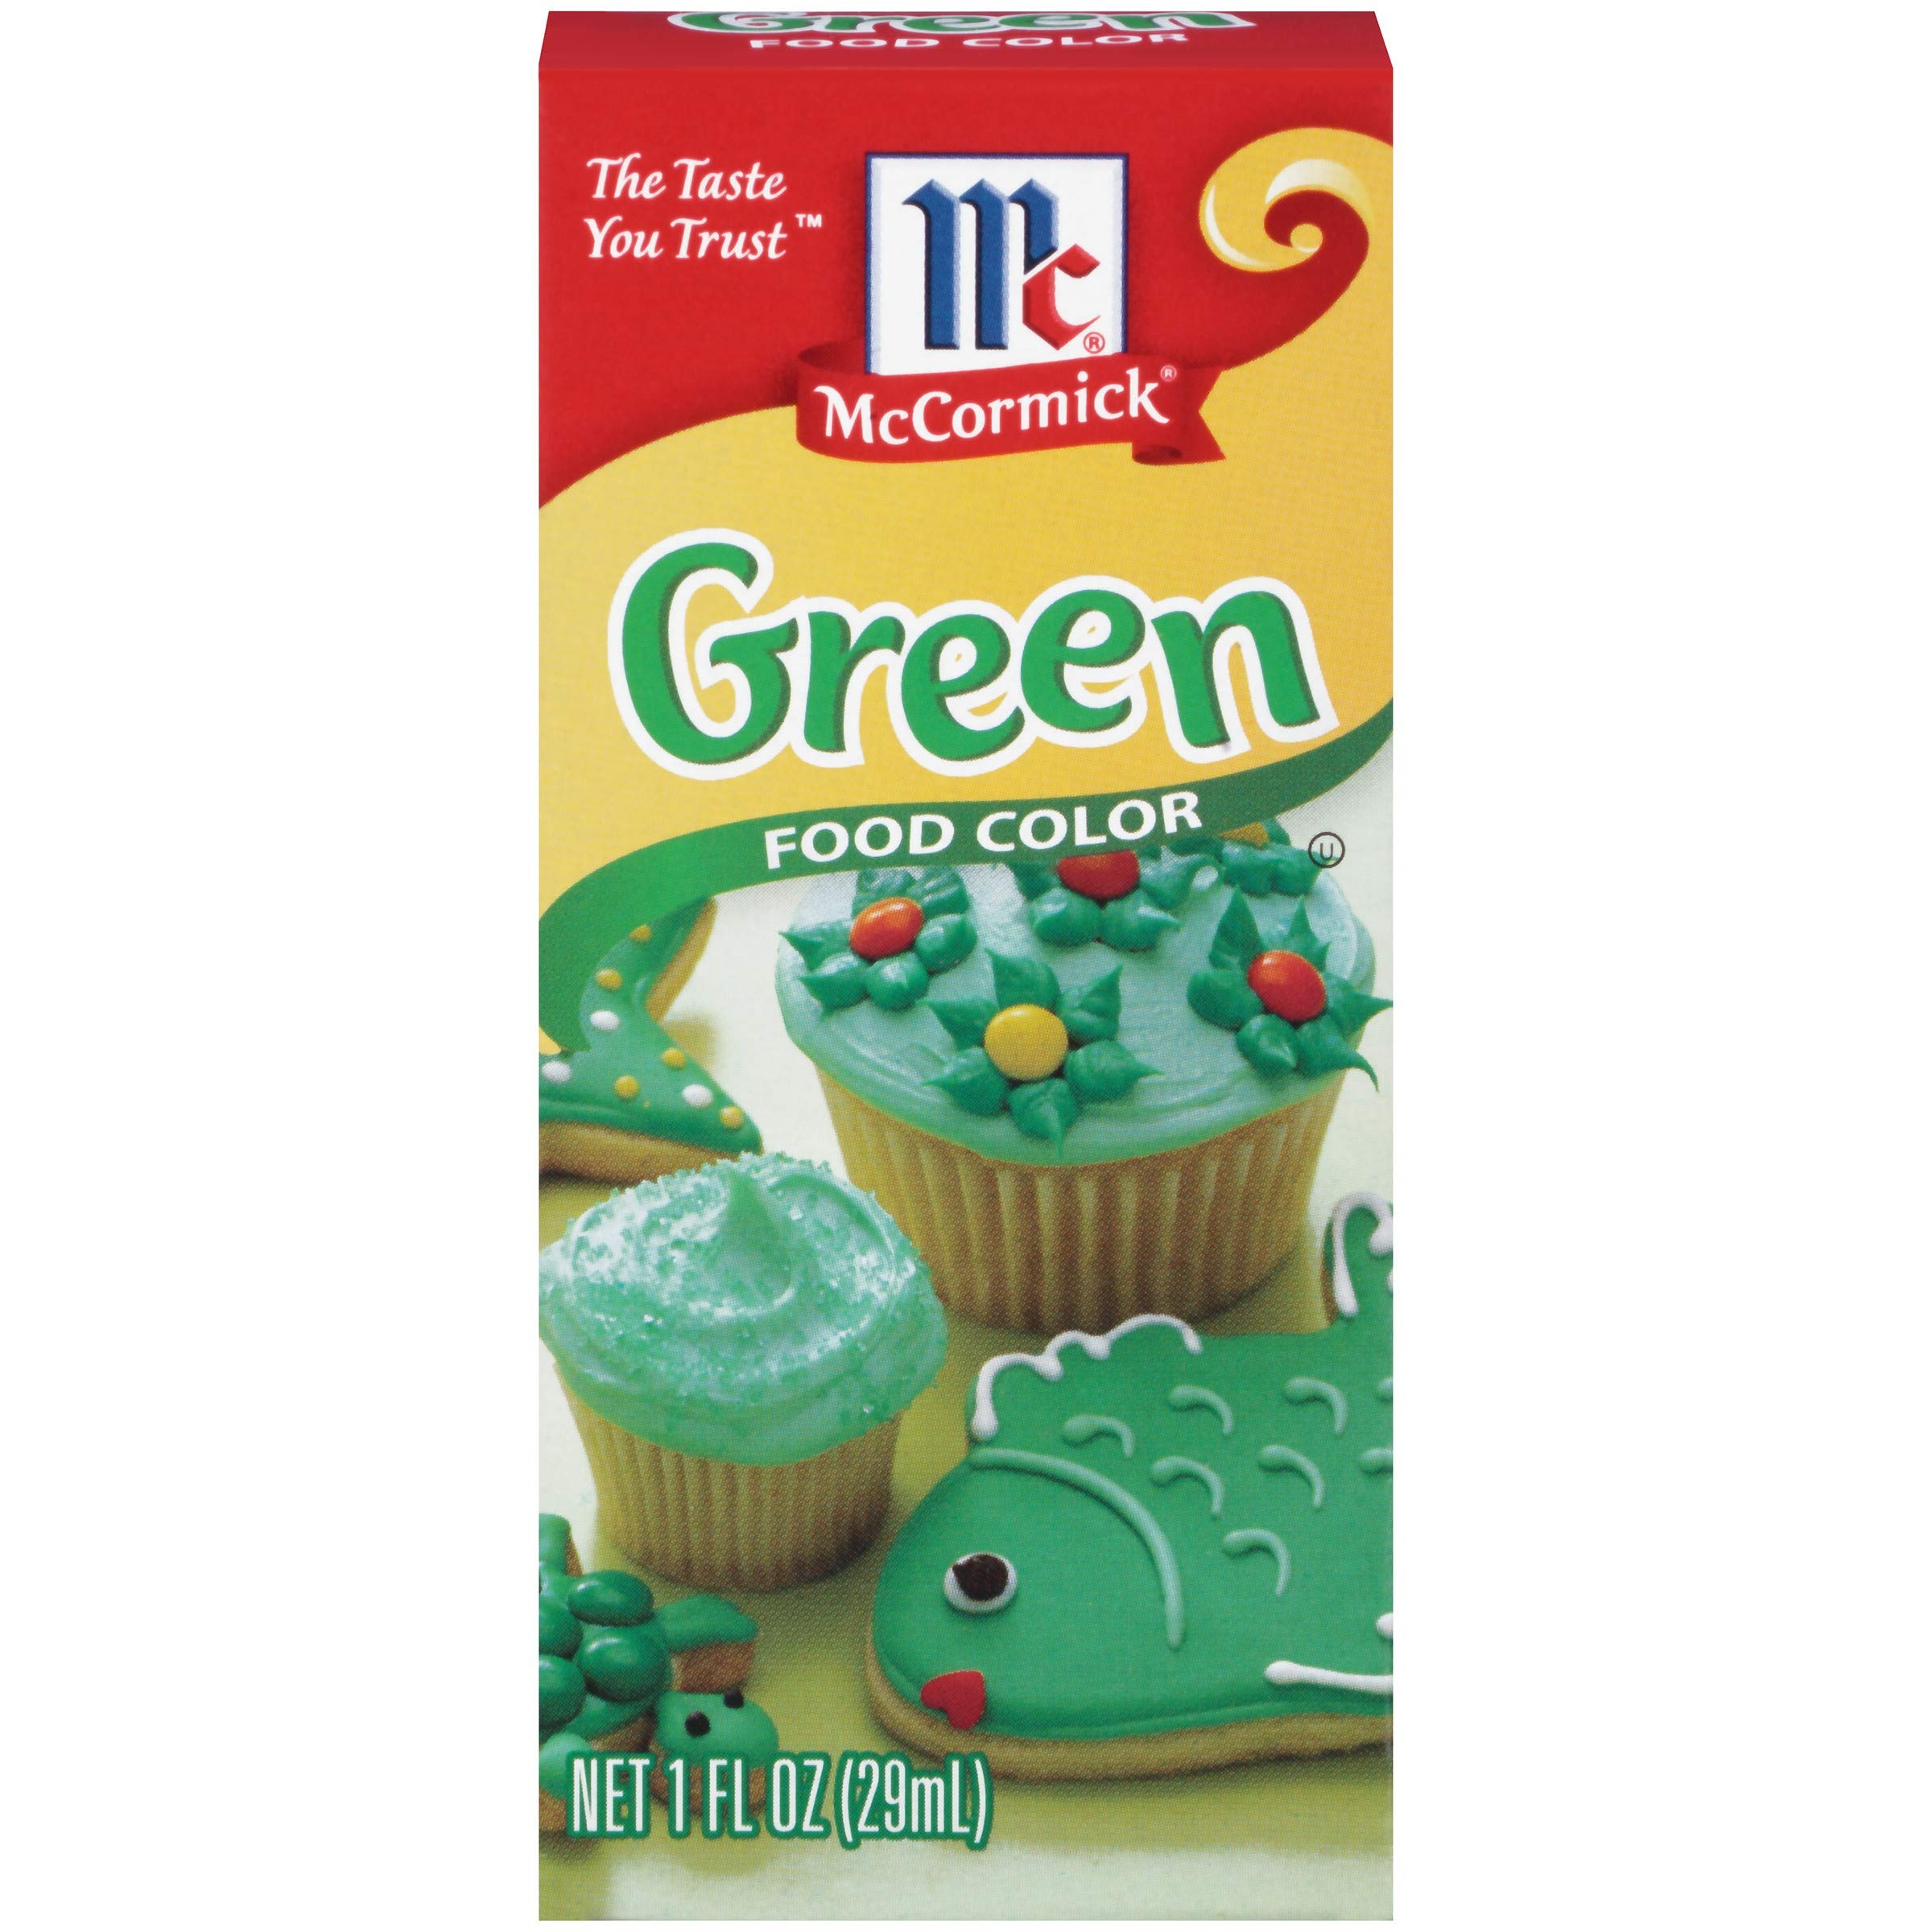
Item Name: McCormick Green Food Color, 1 fl oz
Bullet Point 1: Green food coloring that’s perfect for customizing cakes, frosting and cookies
Bullet Point 2: Ideal for festive St. Patrick’s Day or Christmas treats
Bullet Point 3: Safe for mixing with any food
Bullet Point 4: Create assorted hues of green color, from shamrock green to teal; see website for color guide
Bullet Point 5: 1/4 tsp. Food Color = 20 to 25 drops
Value: 1.0
Unit: Fl Oz

Price: 4.69